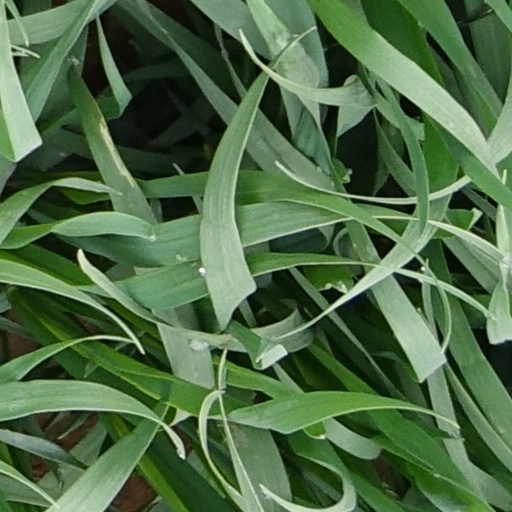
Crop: wheat